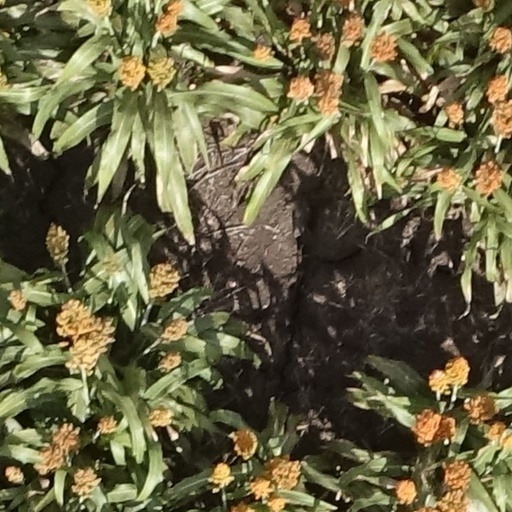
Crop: sorghum